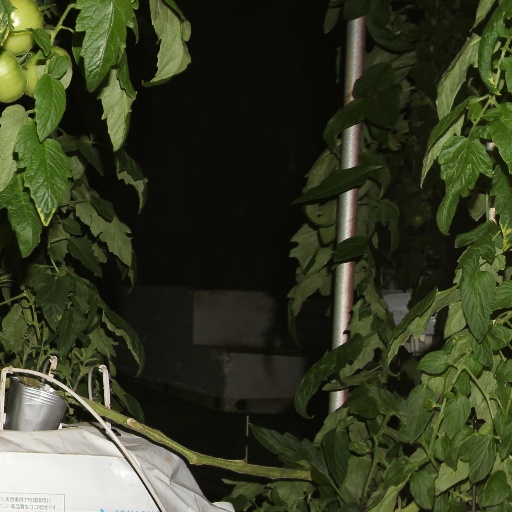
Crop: tomato